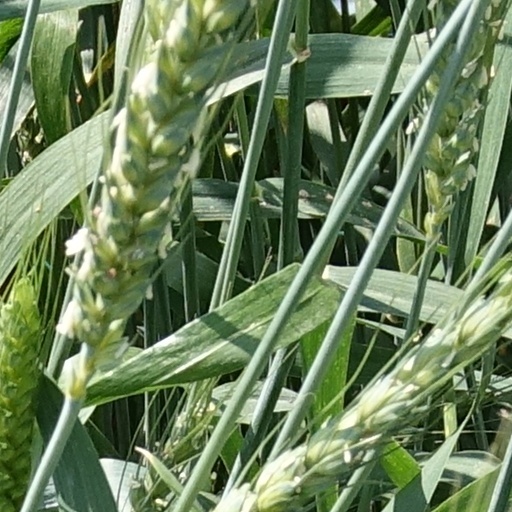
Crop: wheat